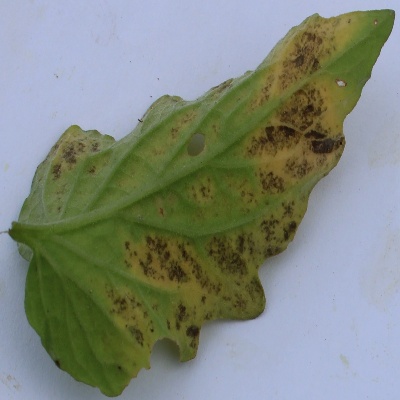
Crop: Tomato
Condition: verticulium wilt